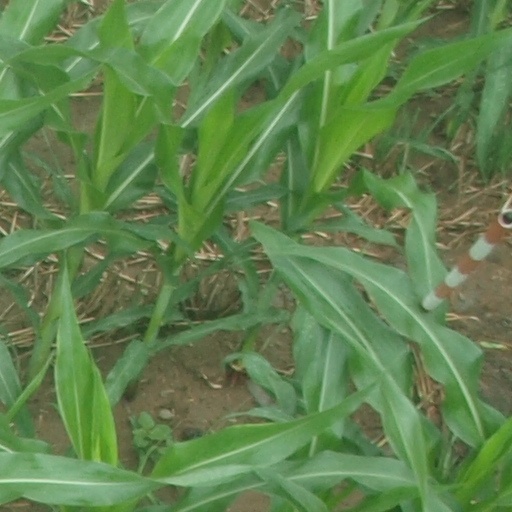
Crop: maize; corn